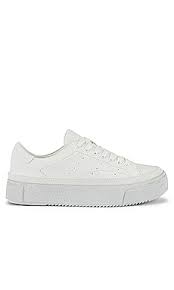
Label: Clog